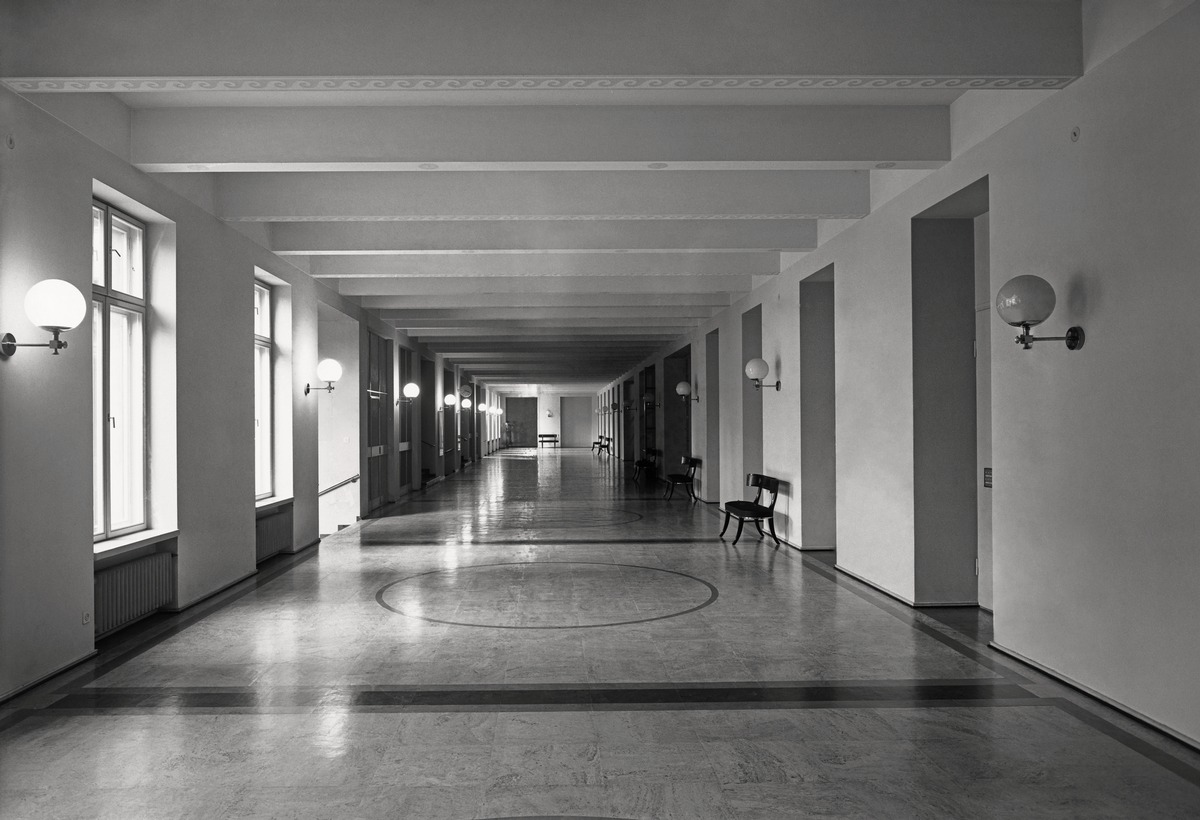
Helsingin yliopiston uudisrakennus
Helsingfors universitets nybygge; Helsinki University new construction
sisällön kuvaus: Helsingin yliopiston uudisrakennuksen uusia sisätiloja helmikuussa 1937. Pienen juhlasalin eteistilat. content description: Helsinki University new construction. New interiors in February 1937. The lobby of the small hall. innehållsbeskrivning: Helsingfors universitets nybygge. Nya utrymmen i februari 1937. Foajén framför lilla festsalen.
Kuvaaja: Sundström, Hugo, kuvaaja
Vuosi: 1937
Paikka: Suomi, Uusimaa, Helsinki
Aiheet: HBL; korkeakoulujen päärakennukset; täydennysrakentaminen; sisäkuva; auditoriot; lämpiöt; infill construction; auditoriums (premises); architecture; universities; buildings; interior; kompletteringsbyggande; arkitektur; nybygge; universitet; universitetsbyggnader; interiör; auditorier; foajéer